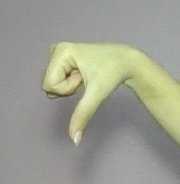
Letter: waw